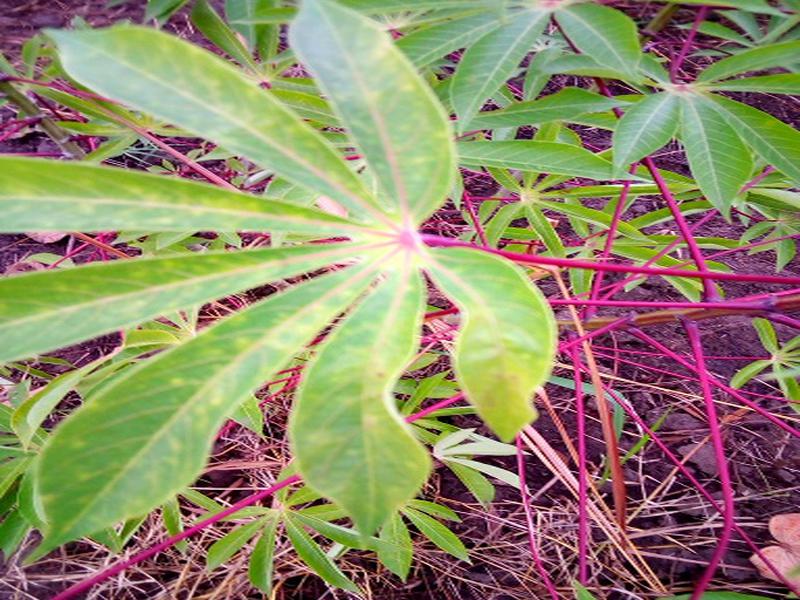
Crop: cassava
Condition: healthy